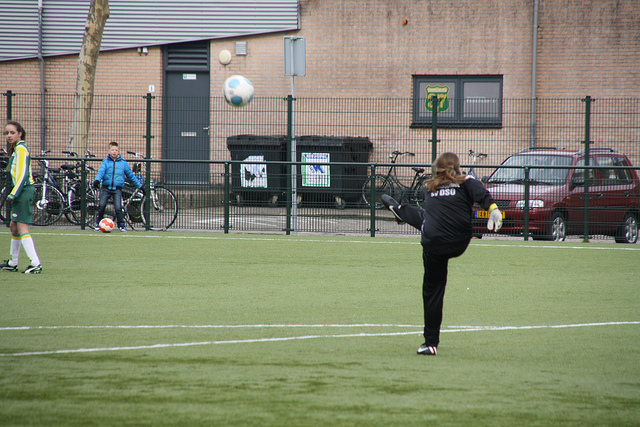
quả bóng đang bay lơ lửng ở trên không trung